Election to the Romanian throne, 1866

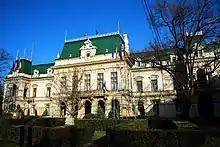
Roznovanu Palace, where Iași's putschists were assaulted on April 15, 1865.

The conference of ambassadors appointed to settle the principalities issue opened in Paris on March 10, and met five times until April 5 under the chairmanship of Édouard Drouyn de Lhuys, the French Foreign Minister, as he represented the host country. The conference begins by examining the question of navigation on the Danube. From the outset, however, discussions were overshadowed by the Prussian question, and also by the situation in Mexico, where Napoleon III was gradually withdrawing his troops from the empire he had founded. In a letter from Drouyn dated March 16, France officially maintained its position in favor of maintaining the union of the Danube principalities under the authority of a foreign prince.